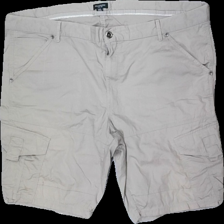
View: front
Type: Shorts
Category: Men
Brand: Not in the list
Brand text on label: Erla of sweden
Colors: Beige
Material: 92% Cotton 8% Cont?
Cut: Regular
Damage: hole
Damage location: middle left
Price range: <50
Recommended usage: Reuse